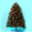
Label: pine_tree